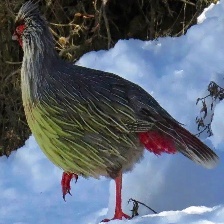
Species: BLOOD PHEASANT
Scientific name: ITHAGINIS CRUENTUS